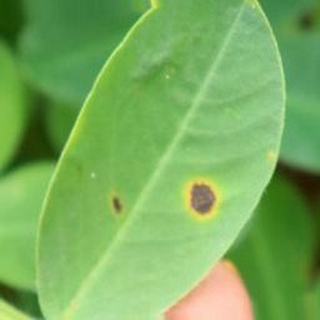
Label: groundnut_early_leaf_spot